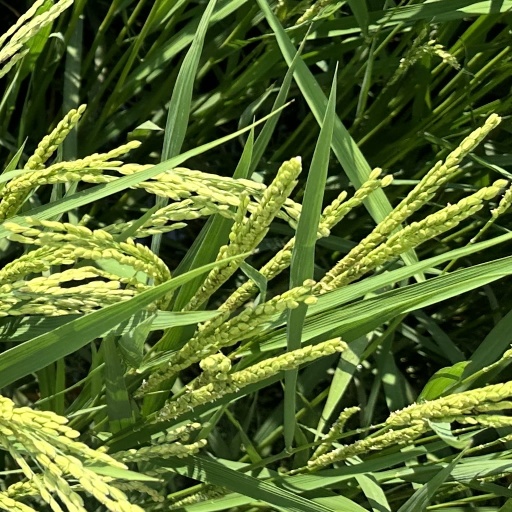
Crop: rice